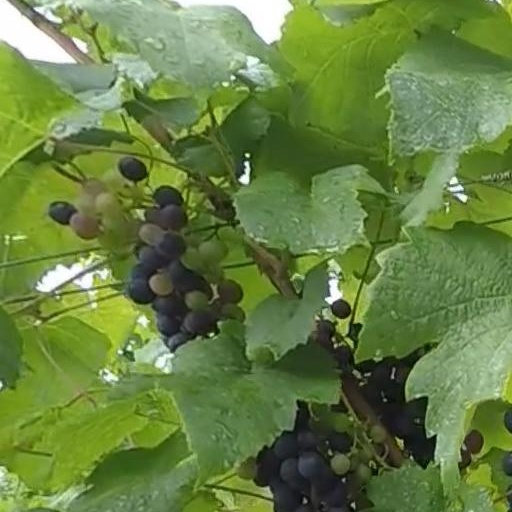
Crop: grape